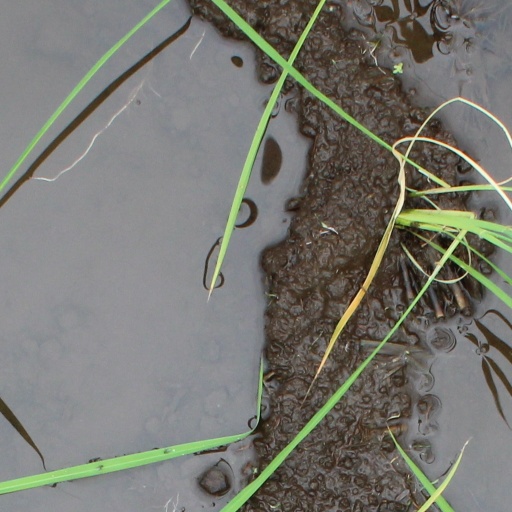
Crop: rice